Sausage Race

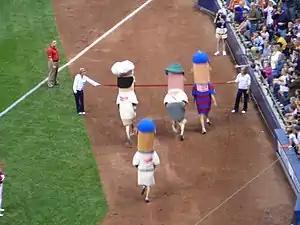
The sausages near the finish line of the Sausage Race.

The Johnsonville Sausage Race (known as the Famous Racing Sausages or the Sausage Race) is a race of sausage mascots held during the middle of the sixth inning at every home game of the Milwaukee Brewers. The Sausage Race began as a promotion for the Klement's Sausage Company, located in Milwaukee, Wisconsin, whose sausages were served at American Family Field (and previously at Milwaukee County Stadium), the home of the Brewers. In 2021, Johnsonville sausages began being served at American Family Field.